Beijing Subway

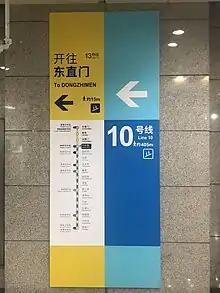
New wayfinding to Line 13

In May 2020, the Beijing Subway began to pilot a new style of wayfinding on Line 13 and Airport Express. However, since then the new designs were not rolled out to other lines or even new lines that opened afterward.